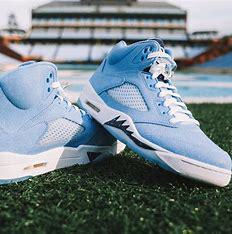
Brand: Jordan
Model: 5 Retro